Marlon Daniel

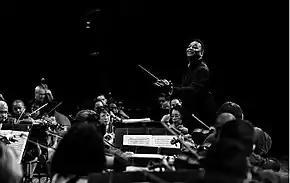
Daniel conducting the Orquesta Sinfónica Nacional de Cuba

In addition to Ensemble du Monde, Daniel is the principal conductor of the New Horizons Orchestra of the Festival of African and African American Music (FESAAM), artistic director of the Festival International Saint-Georges in Guadeloupe and principal guest conductor (2012–14) of the Sofia Sinfonietta. He has guest-conducted orchestras in the United States, the Caribbean, Czech Republic, Philippines, Germany, France and Russia.